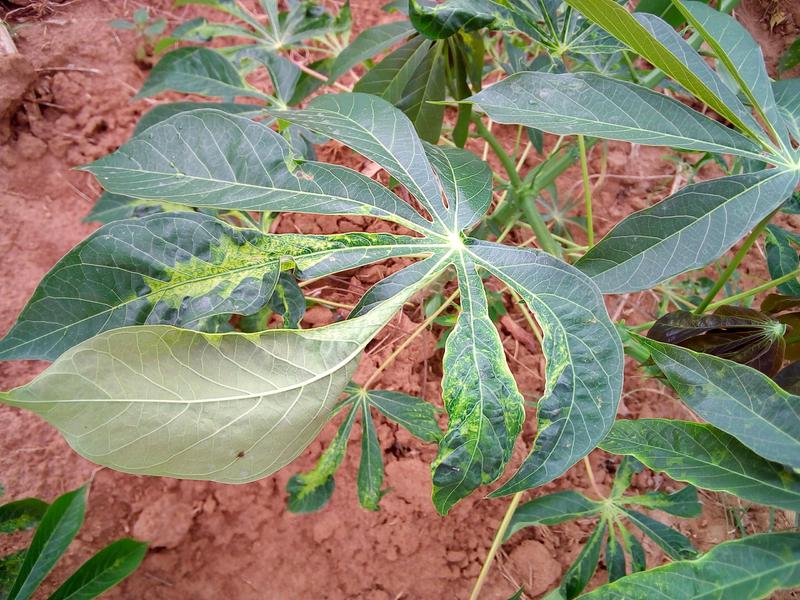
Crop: cassava
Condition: mosaic_disease